Ernest F. Coe

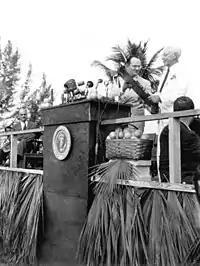
Ernest Coe, right in white, receiving a plaque at the dedication of Everglades National Park in 1947

Ernest Francis Coe, also "Tom Coe" (March 20, 1867 – January 1, 1951) was an American landscape designer who envisioned a national park dedicated to the preservation of the Everglades, culminating in the establishment of Everglades National Park. Coe was born and spent most of his life in Connecticut as a professional gardener, moving to Miami at age 60. He was enormously impressed with the Everglades and became one of several South Florida-based naturalists who grew concerned for the wanton destruction of plants, animals, and natural water flow in the name of progress and prosperity. Coe worked for more than 20 years to get Everglades National Park established, but he viewed the effort as mostly a failure. However, Oscar L. Chapman, former Secretary of the Interior, stated "Ernest Coe's many years of effective and unselfish efforts to save the Everglades earned him a place among the immortals of the National Park movement."